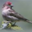
Label: bird